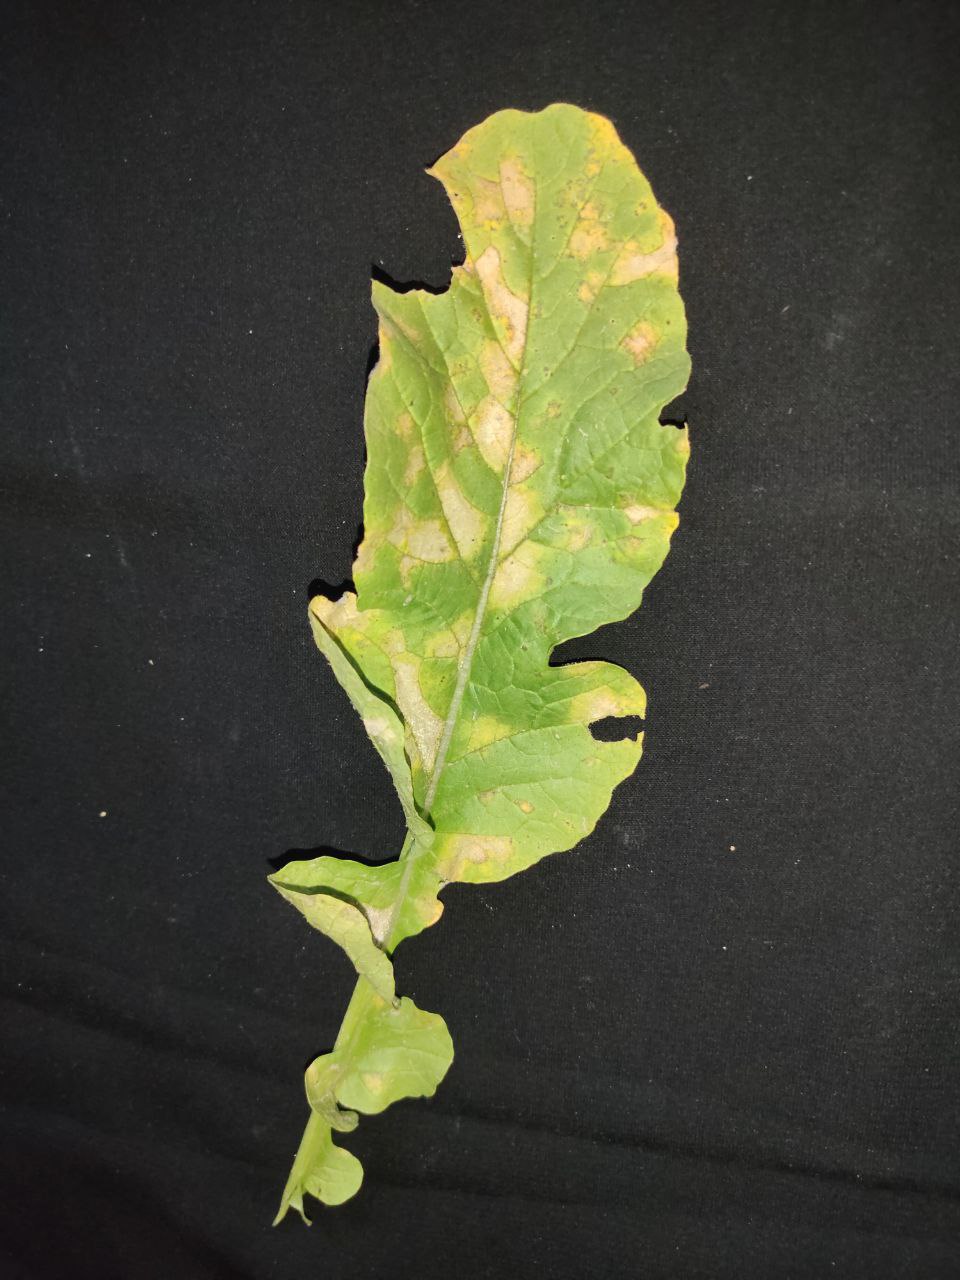
Label: Mosaic virus